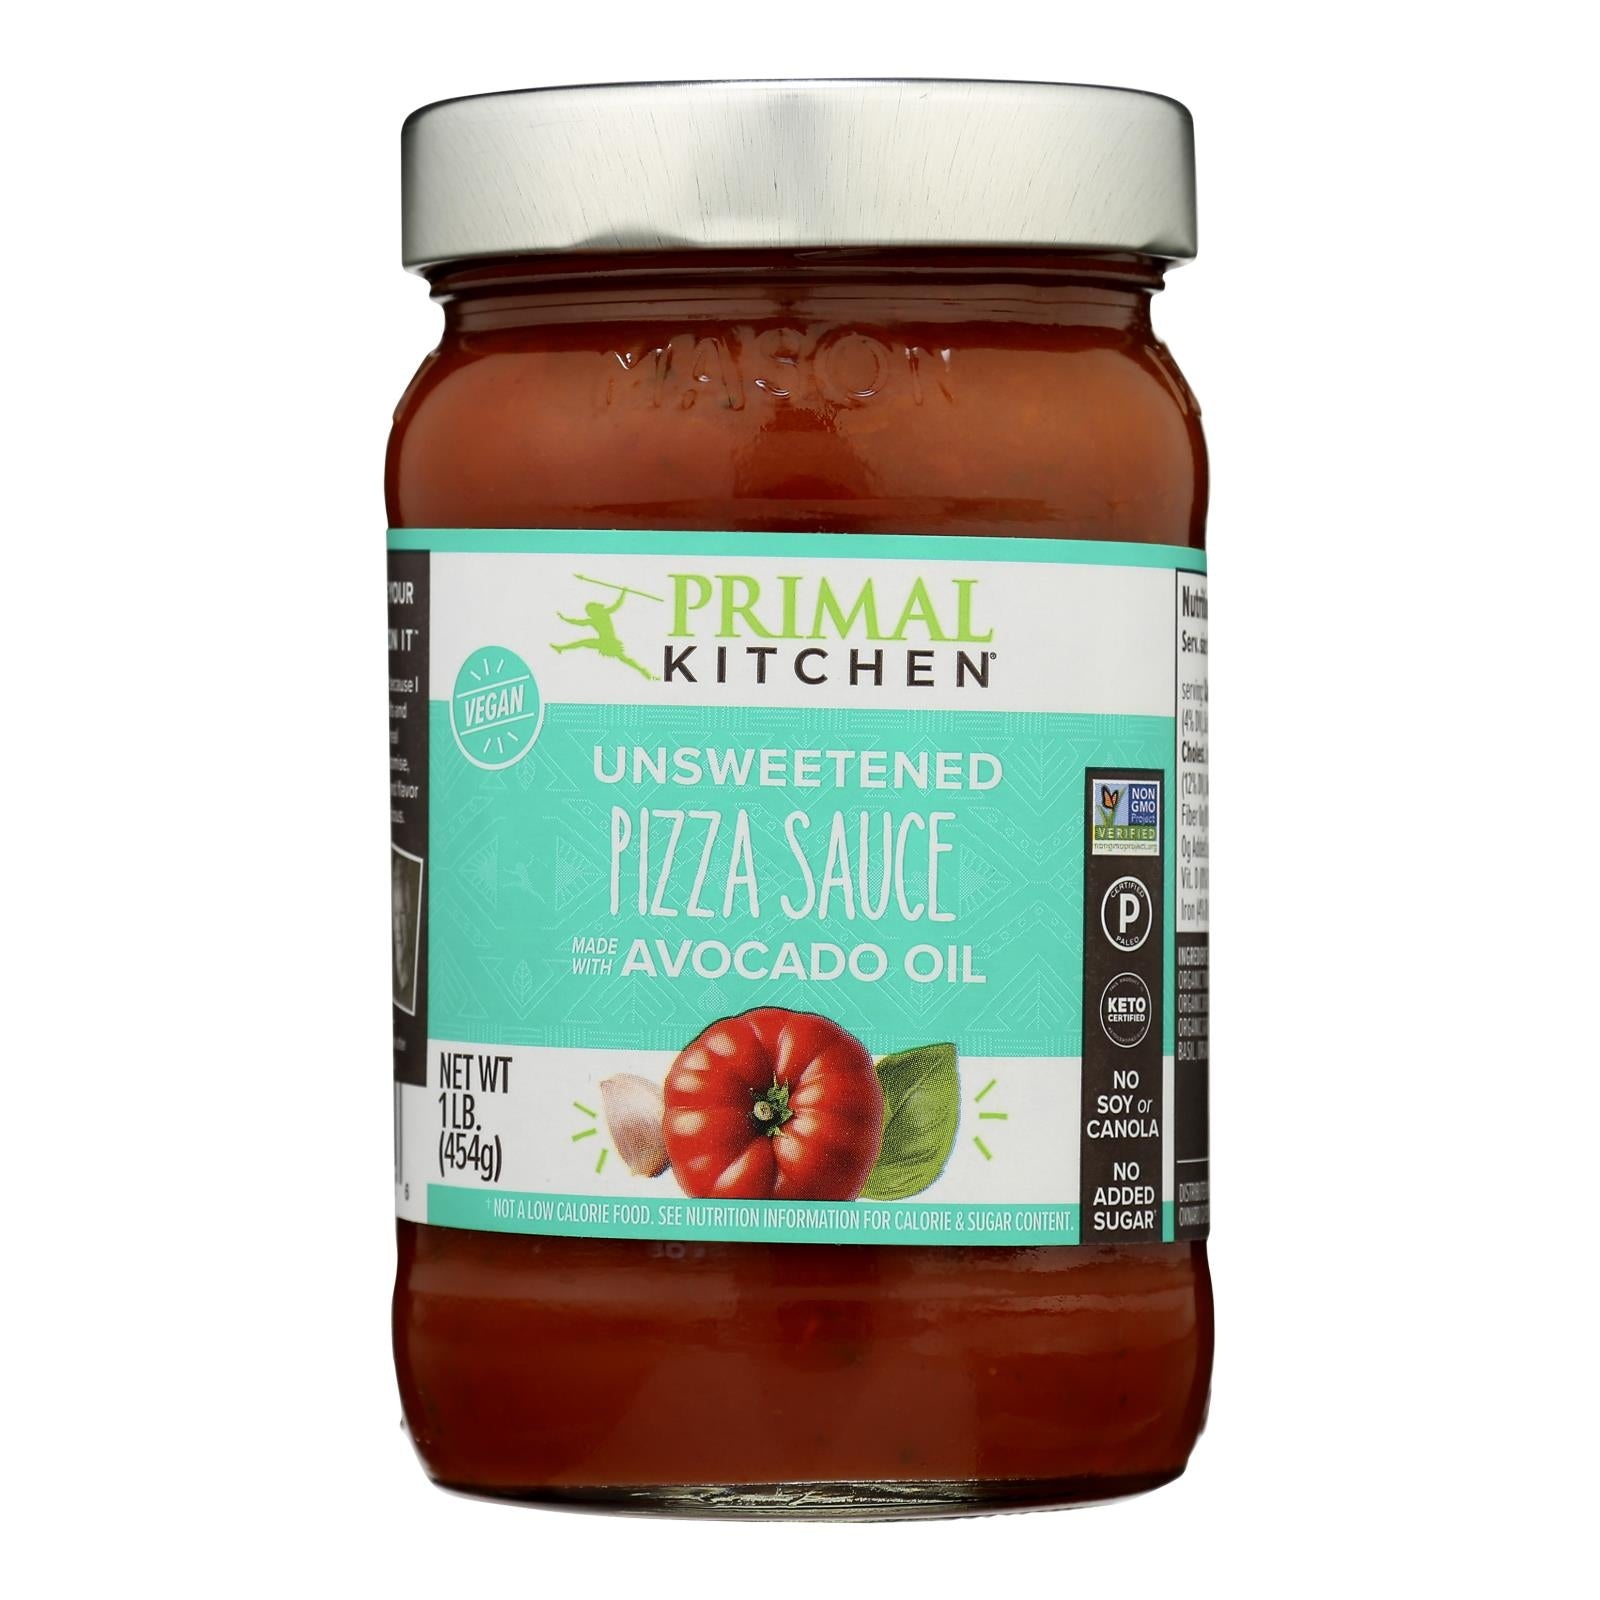
Primal Kitchen Unsweetened Avocado Oil Pizza Sauce (Pack of 6 - 16 oz)
Experience the Zesty Flavor of Primal Kitchen Pizza Sauce, Crafted for Optimal Health and Taste Primal Kitchen Unsweetened Avocado Oil Pizza Sauce Tantalizing Taste Meets Uncompromising Health Bite into pizza bliss with Primal Kitchen's Unsweetened Avocado Oil Pizza Sauce, a culinary masterpiece that combines the tantalizing taste of sun-ripened tomatoes with the health benefits of pure avocado oil. Carefully crafted without added sugar, this sauce is a guilt-free indulgence that caters to health-conscious individuals and pizza enthusiasts alike. Key Features and Benefits: Avocado Oil Goodness: Rich in heart-healthy monounsaturated fats, avocado oil provides a nutritional boost to your favorite pizza nights. Unsweetened Delight: Enjoy the robust tomato flavor without the added sugar, making it a perfect choice for those watching their sugar intake. Vibrant Tomato Flavor: Bursting with the freshness of vine-ripened tomatoes, this sauce delivers an authentic pizza experience. Versatile Culinary Companion: Elevate not only pizzas but also pasta, dips, and other culinary creations with this flavorful sauce. Additional Details: Gluten-Free: Enjoy pizza without the gluten, as this sauce is crafted to be suitable for those with gluten sensitivities. Soy-Free and Dairy-Free: Cater to a wide range of dietary preferences with this sauce that is free from soy and dairy. Non-GMO Project Verified: Rest assured that your pizza sauce is free from genetically modified organisms, promoting sustainable farming practices. Indulge in a Culinary Symphony Primal Kitchen's Unsweetened Avocado Oil Pizza Sauce is the perfect blend of taste and health, elevating your pizza nights to new heights. Its vibrant tomato flavor and heart-healthy avocado oil make it an irresistible choice for those seeking a delicious and nutritious meal. Order your pack of six 16-ounce bottles today and savor the tantalizing taste of guilt-free pizza bliss!
Brand: Cozy Farm
Category: Food, Beverages & Tobacco > Food Items > Condiments & Sauces > Pizza Sauce